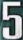
Number: 5